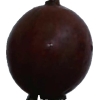
Label: gooseberry